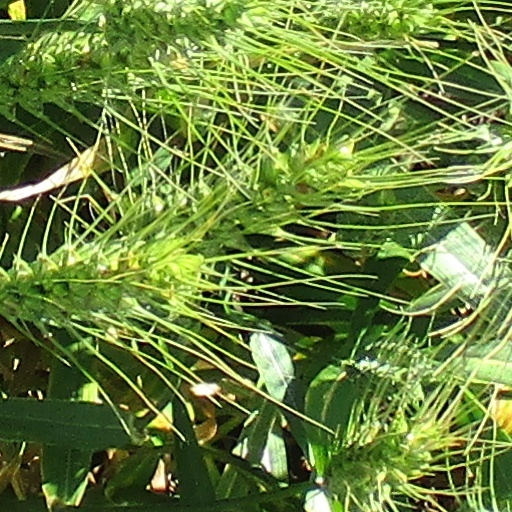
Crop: wheat